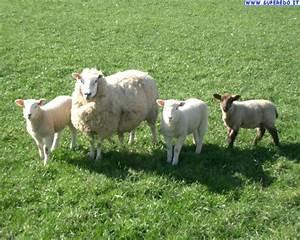
sheep